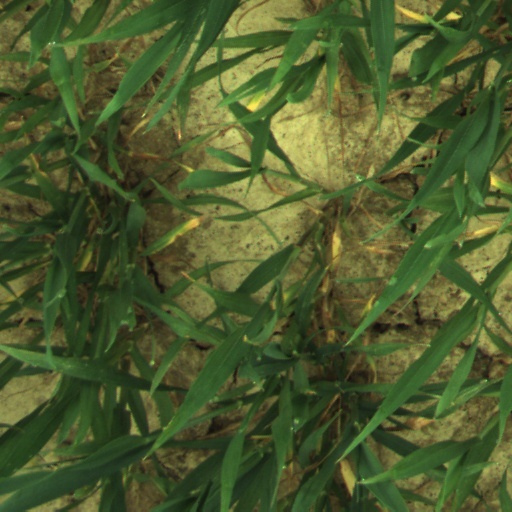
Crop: wheat